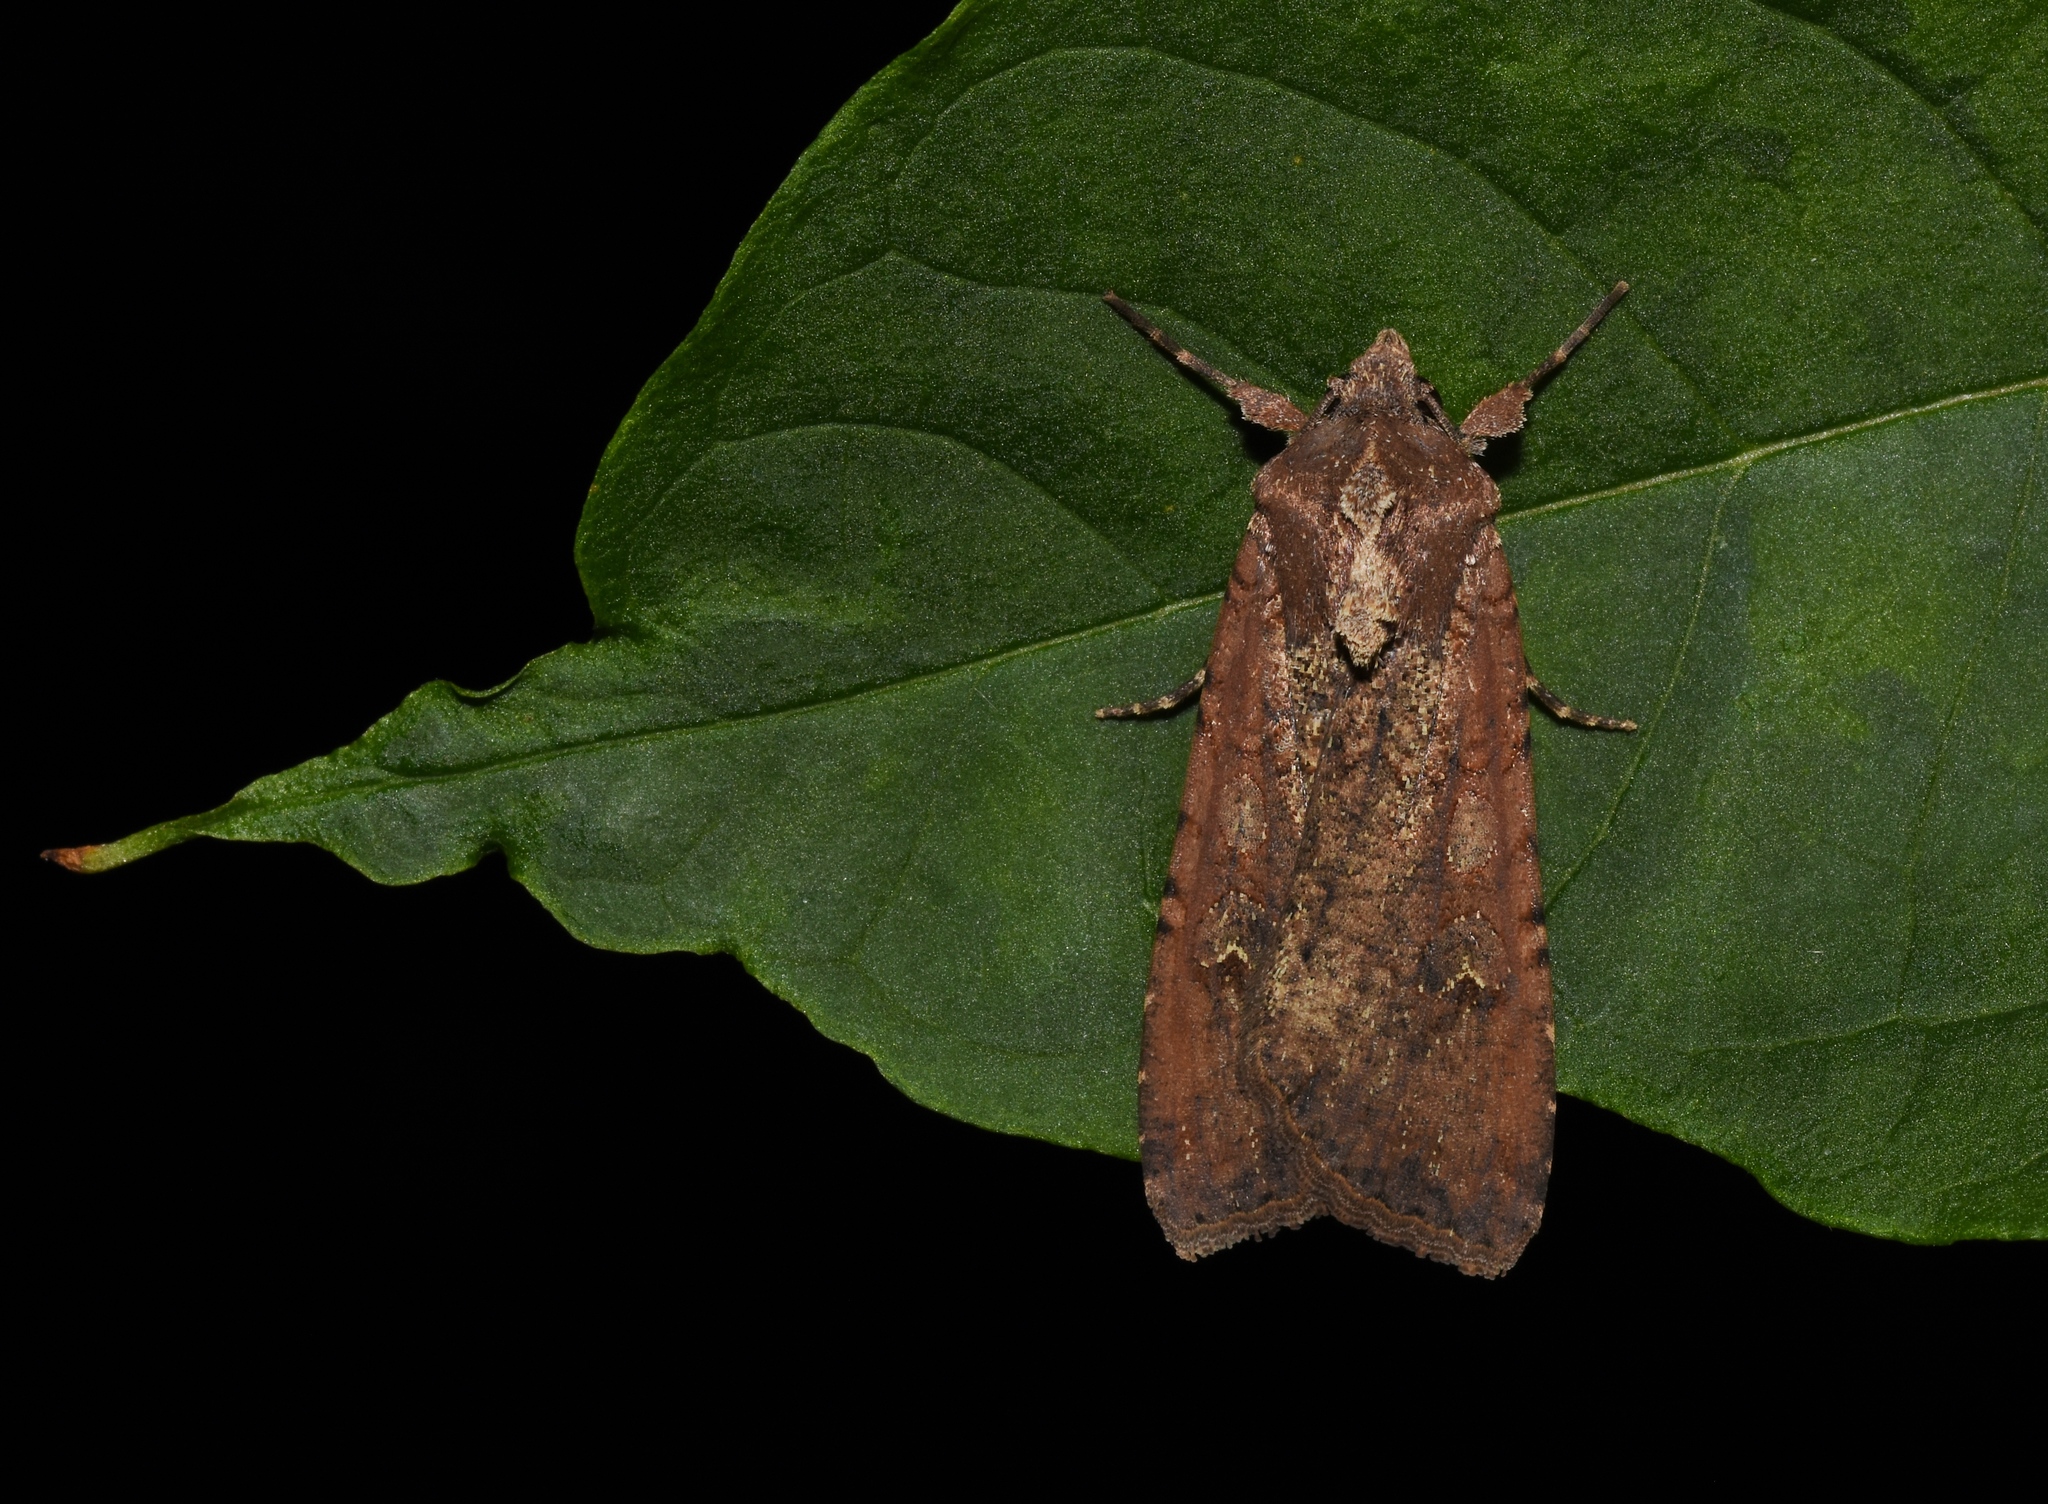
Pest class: cutworms